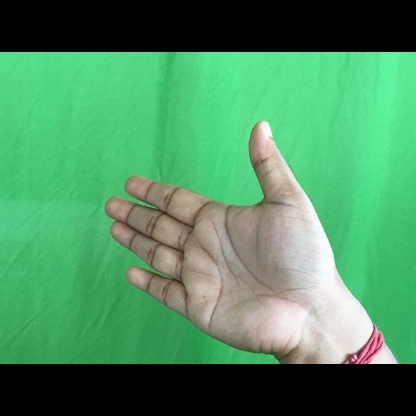
Mudra: Ardhachandran